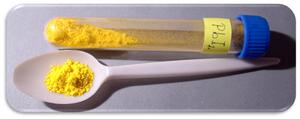
L'iodure de plomb(II) est un composé inorganique de formule PbI₂. C'est un solide jaune brillant à température ambiante qui devient rouge brique en le chauffant. Sous sa forme cristalline, il est utilisé dans les matériaux détecteurs de photons à haute énergie comme les rayons X et les rayons gamma.
La couleur des éléments chimiques est une propriété physique qui provient généralement de l'excitation d'électrons à la suite d'une absorption d'énergie. La substance éclairée par un illuminant absorbe certaines longueurs d'onde, et en réfléchit d'autres, ce qui lui donne sa couleur.